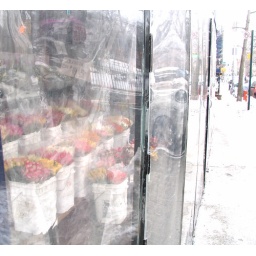
Flowers in a greengrocer through a plastic curtain on a winter day in NYC.